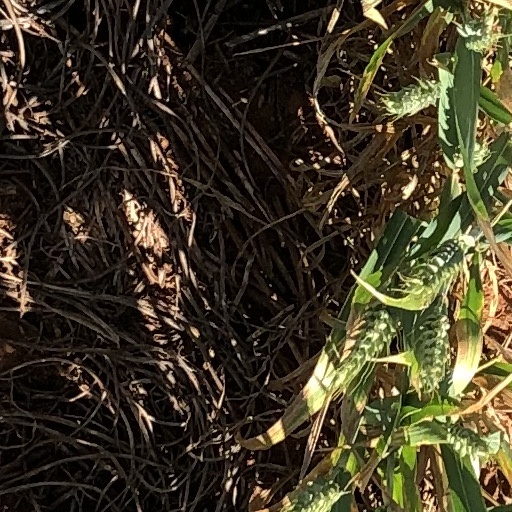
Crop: wheat